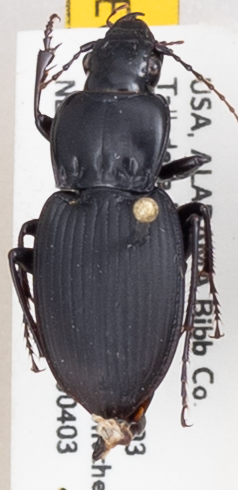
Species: Cyclotrachelus convivus
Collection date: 2019-04-03
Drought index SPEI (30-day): -0.61
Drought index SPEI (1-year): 1.22
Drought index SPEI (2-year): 1.69